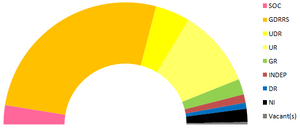
Répartition des sénateurs suivant leur groupe parlementaire après les élections sénatoriales de 1932.
Les élections sénatoriales françaises de 1932 se déroulent le 16 octobre 1932 et ont pour but de renouveler la série B du Sénat.